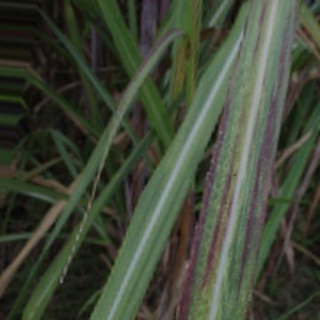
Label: sugarcane_bacterial_blight